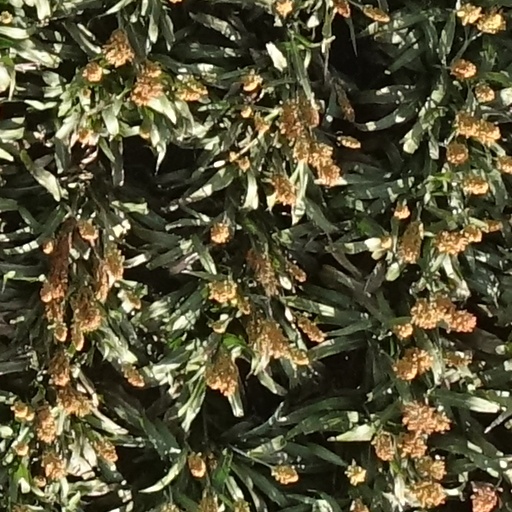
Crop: sorghum